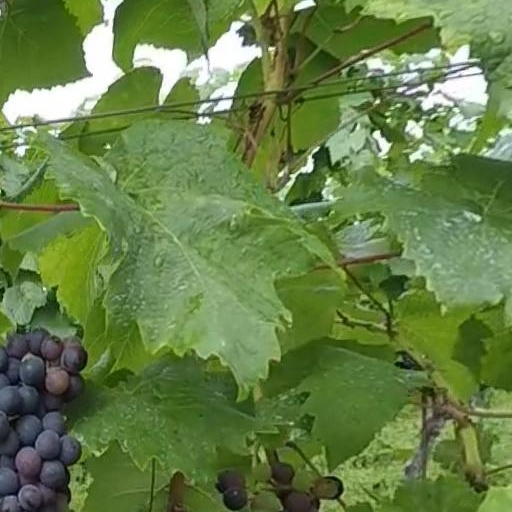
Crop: grape